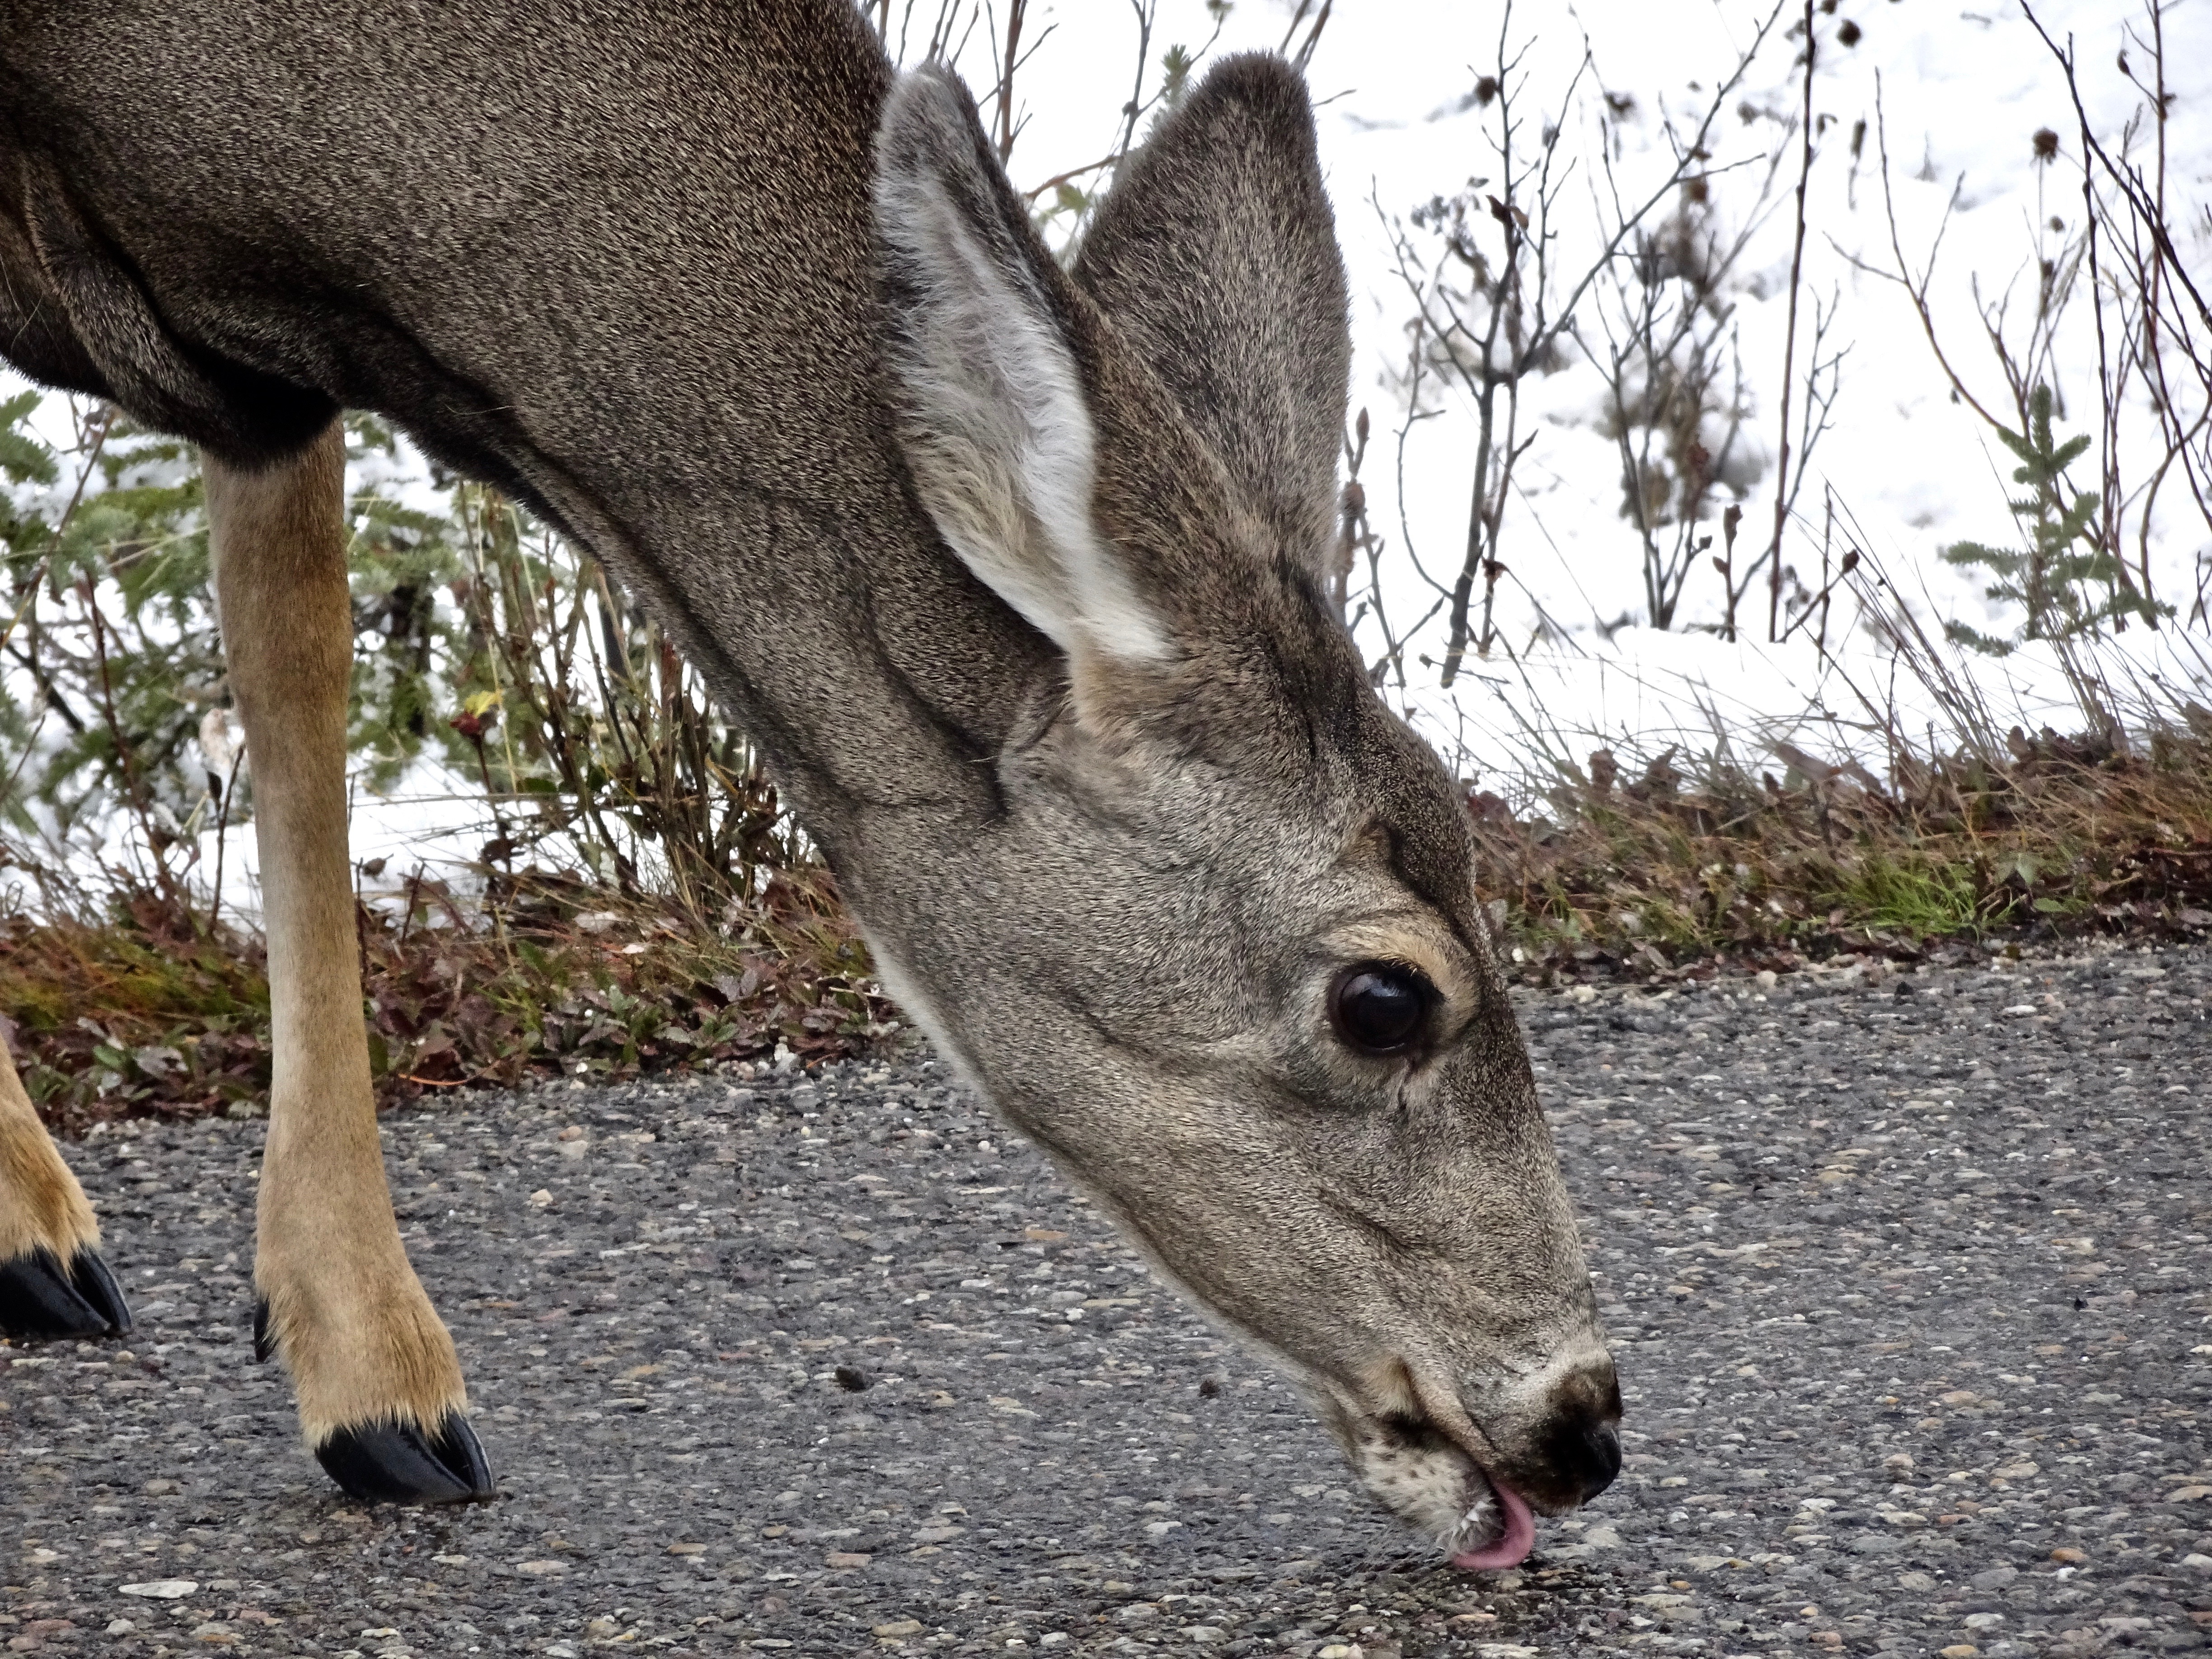
female, wildlife, deer, zoo, mammal, fauna, doe, canada, ears, vertebrate, adorable, cervidae, whitetail, white tailed deer, licking